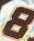
Number: 8